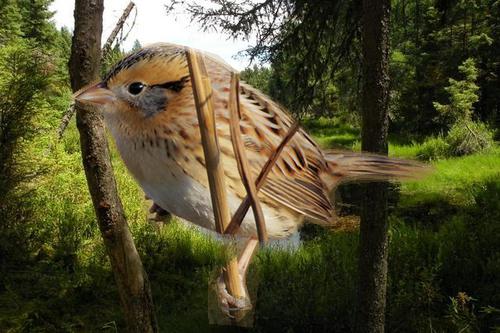
Bird species: Le_Conte_Sparrow
Bird type: landbird
Background: land